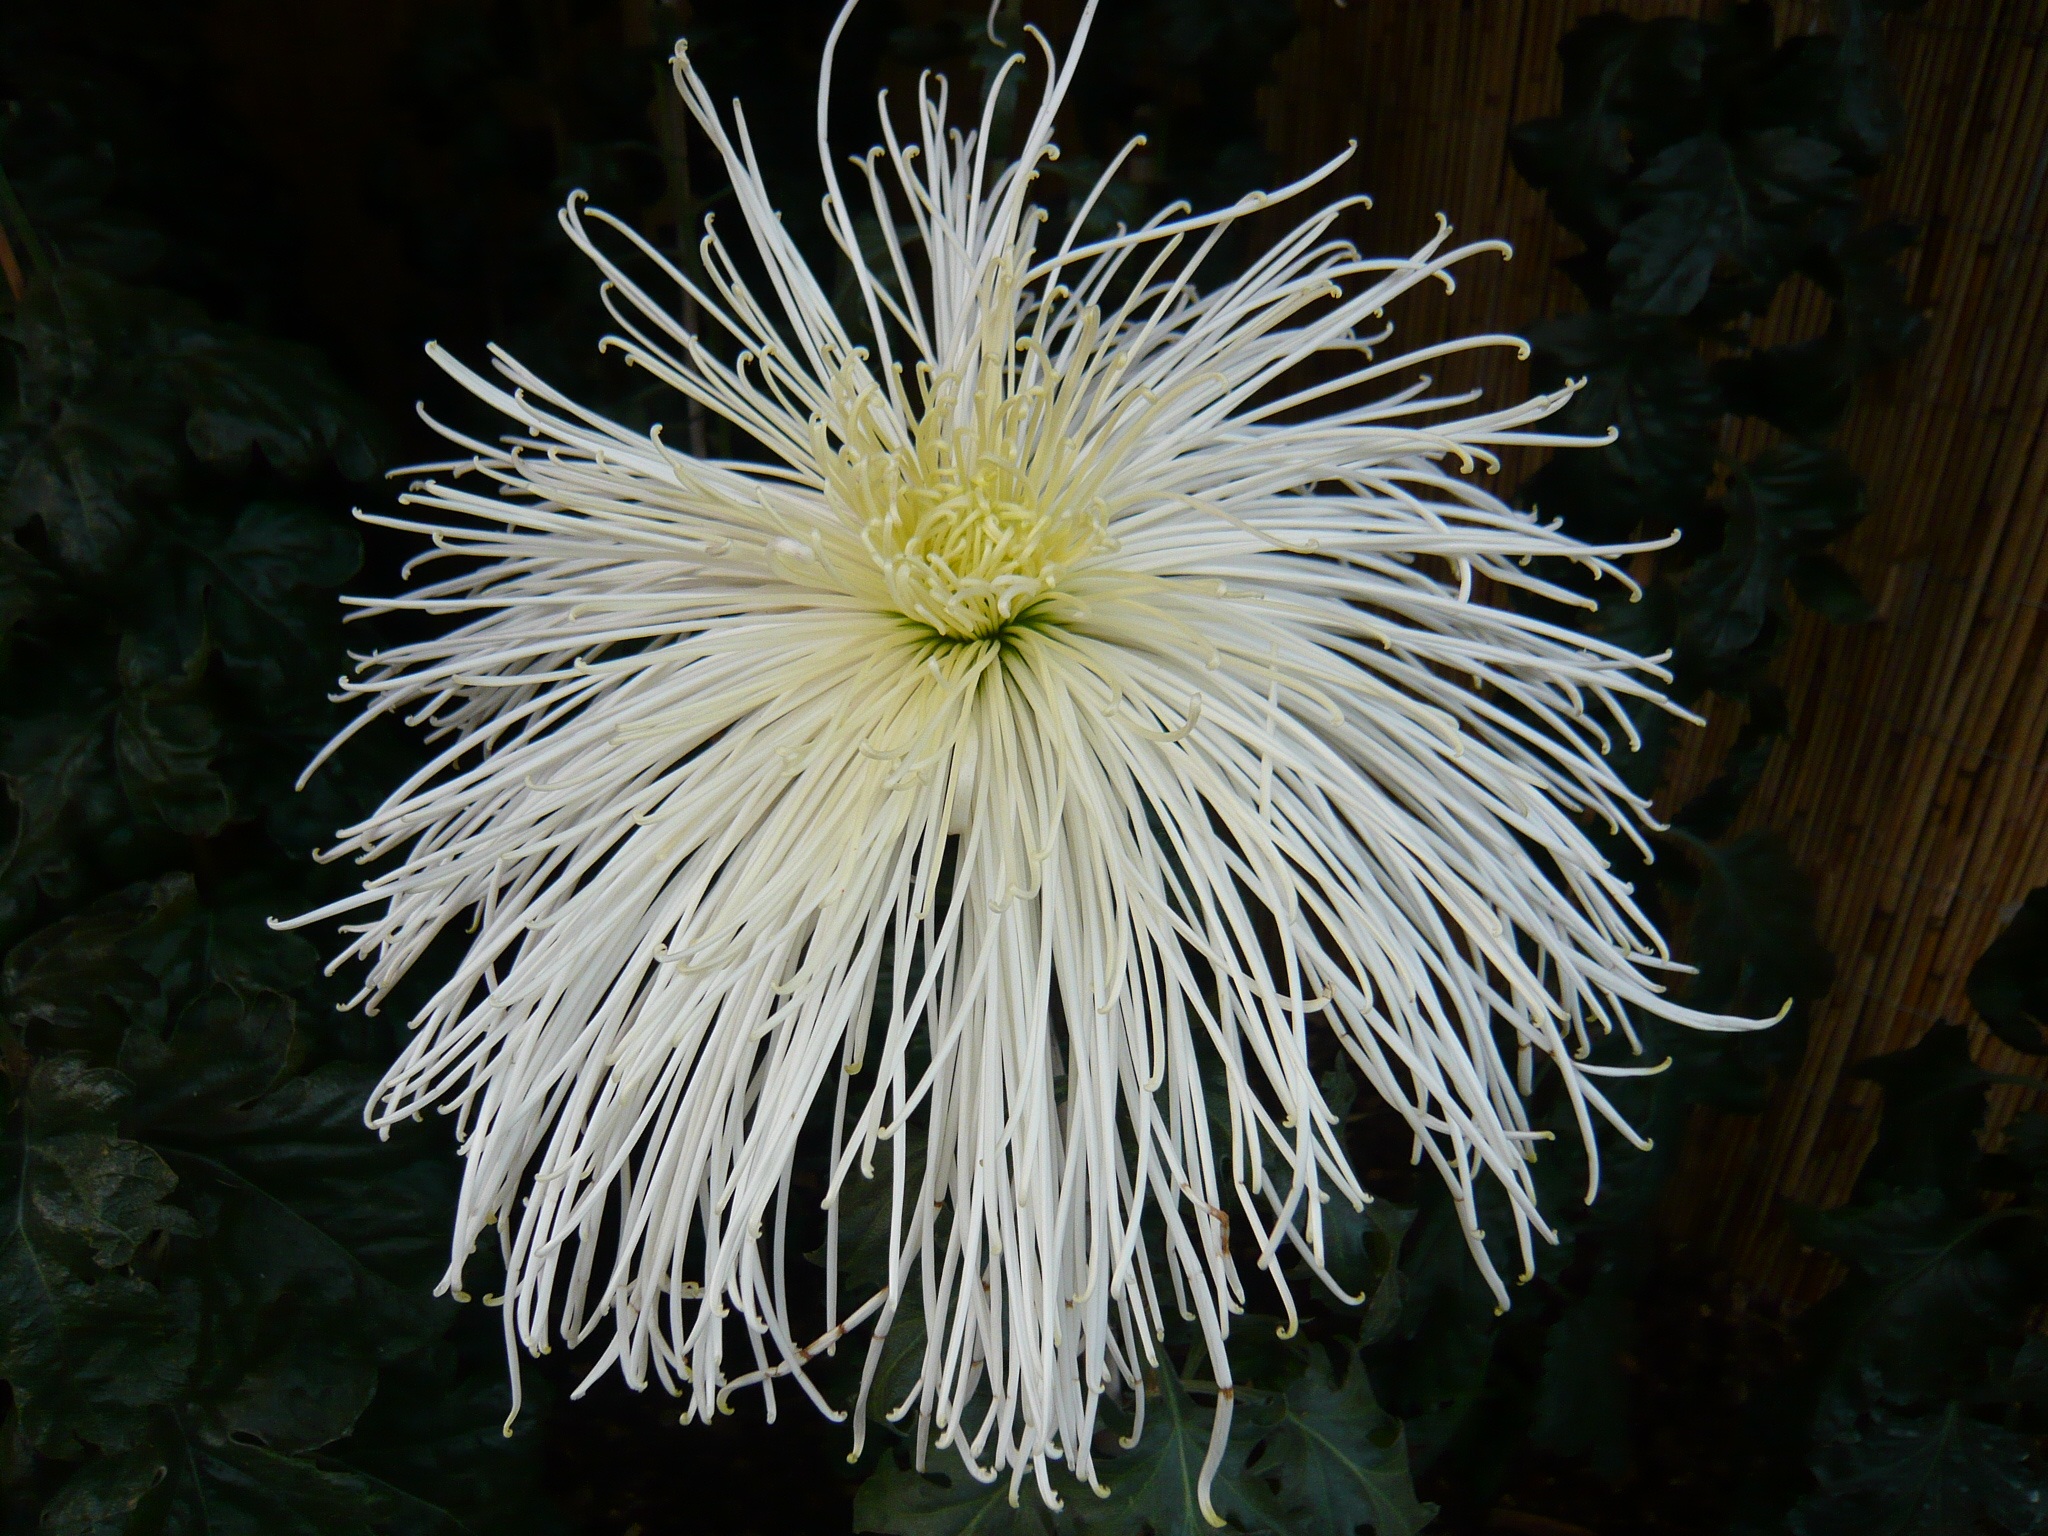
nature, branch, blossom, plant, leaf, flower, petal, bloom, botany, flora, close up, chrysanthemum, autumn flower, macro photography, flowering plant, daisy family, garden chrysanthemum, land plant, moonlight cactus, large flowered cactus